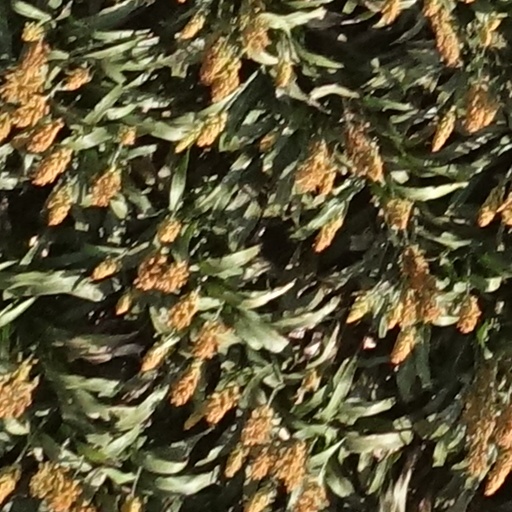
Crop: sorghum